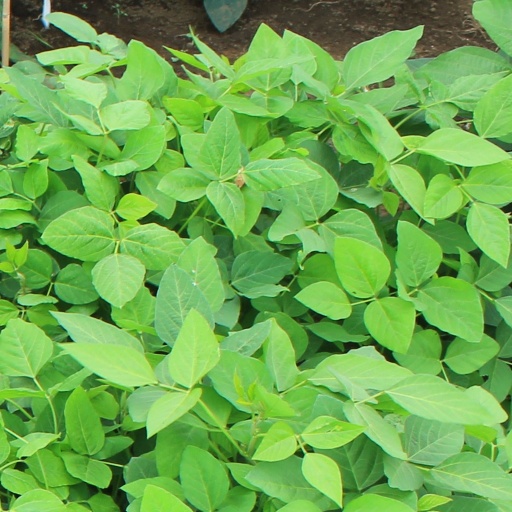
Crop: soybean